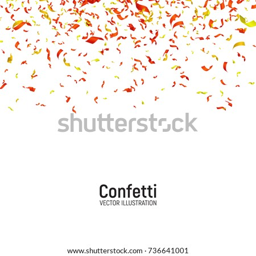
colorful confetti isolated on a white background .